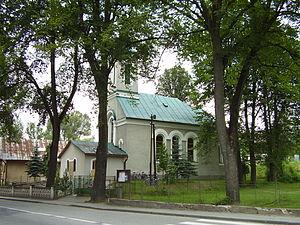
Michalová est un village de Slovaquie situé dans la région de Banská Bystrica.